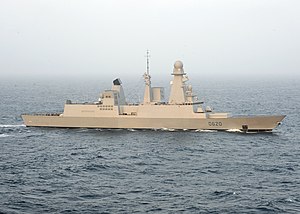
Franske flåde / Den franske flåde i dag / Fremtidsplaner
Den Franske flåde, officielt kaldt Marine nationale og ofte kaldt La Royale er den maritime del af det franske militær. Den består af et bredt udvalg af skibe, fra patruljebåde til missilbevæbnede fregatter, og den har et atomdrevet hangarskib og 10 atomdrevne undervandsbåde, hvoraf de fire er udrustet med interkontinentale missiler.